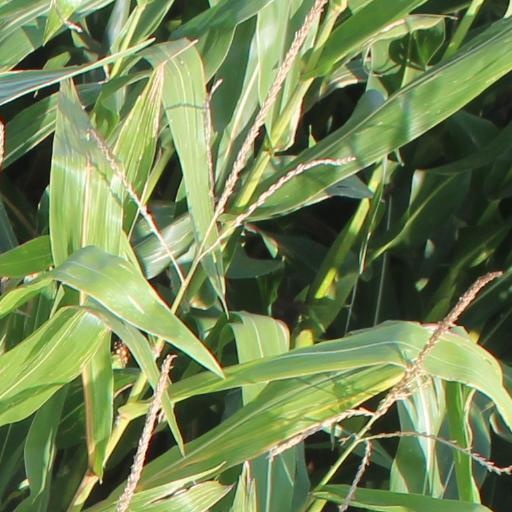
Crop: maize; corn